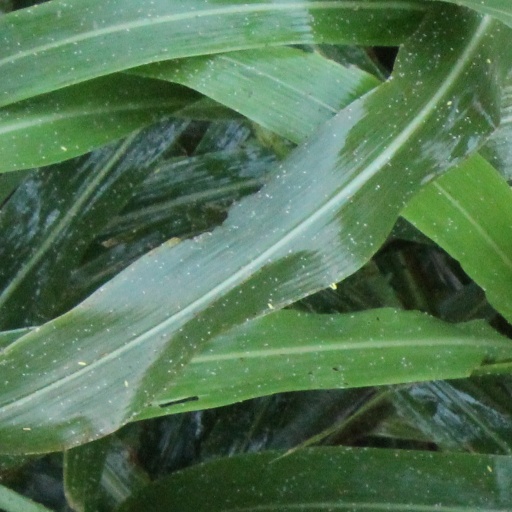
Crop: sorghum